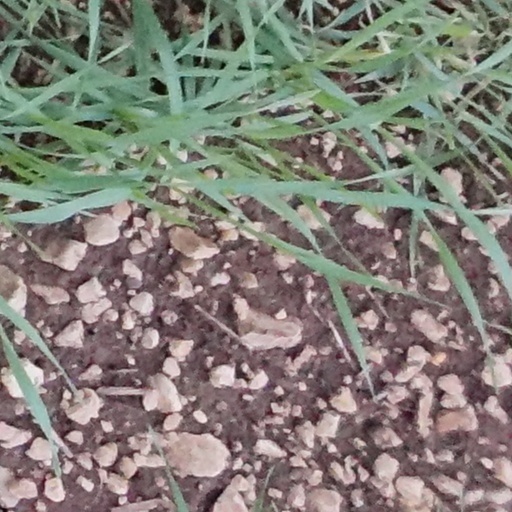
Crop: wheat